Ethiopian Parliament Building

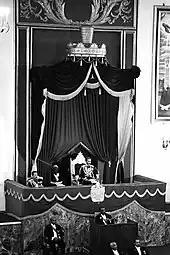
Emperor Haile Selassie I giving a speech from the throne in front of parliament

It was built in the early 1930s for the Imperial Parliament of Ethiopia. The central hall is flanked on either side by the chambers originally for the Senate ("Yaheg Mawos sena Meker-beth") and the Chamber of Deputies ("Yaheg Mamria Meker-beth"). To the left of the building is a tall clock and flag tower. The main gate has two lions on either side.